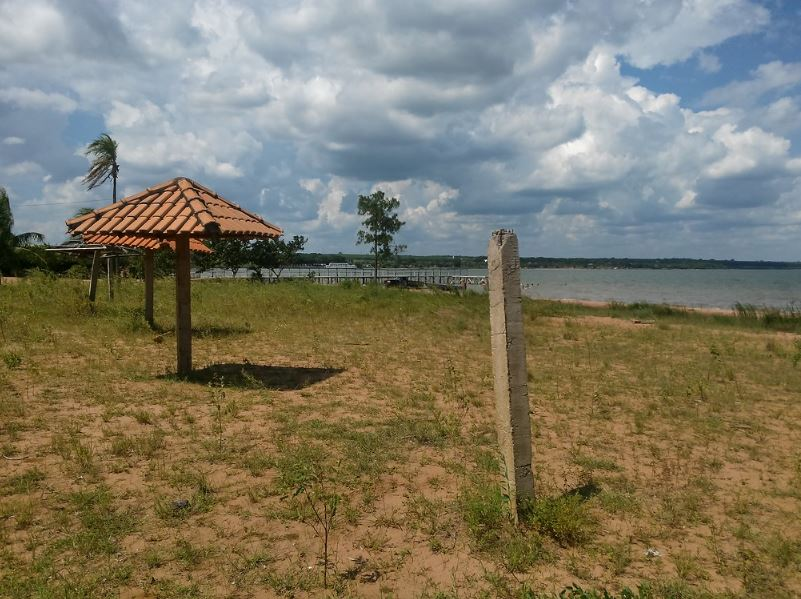
Fire: no
Smoke: no